History of the socialist movement in the United Kingdom

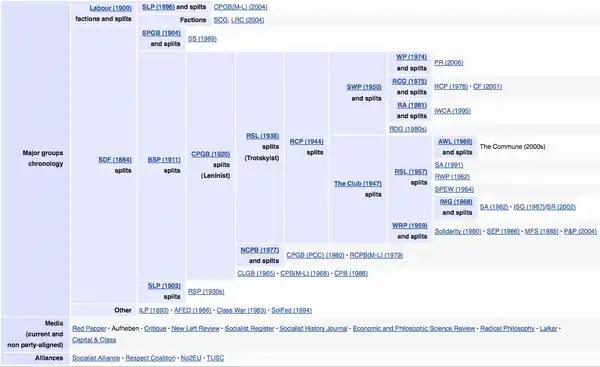
Timeline of parties in the broad socialist movement

The early twentieth century saw a number of socialist groups and movements in Britain. As well as the Independent Labour Party and the Social Democratic Federation, there was a mass movement around Robert Blatchford's newspaper "The Clarion" from the 1890s to the 1930s; the more intellectual gradualist Fabian Society; and more radical groups such as the Socialist Labour Party. However, the movement was increasingly dominated by the formation of the British Labour Party.